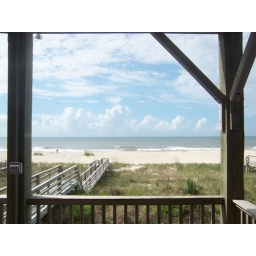
Just a picture I took at the beach house in Myrtle Beach.